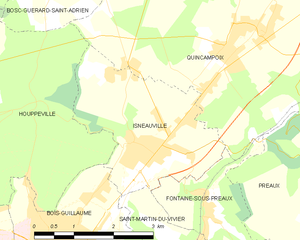
Carte des communes françaises Isneauville